British Rail

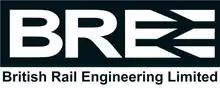
Variant logo used on rolling stock and corporate sales

Incorporated on 31 October 1969, British Rail Engineering Limited (BREL) was a wholly owned railway systems engineering subsidiary of the British Railways Board. Created through the Transport Act 1968, to manage BR's thirteen workshops, it replaced the British Rail Workshops Division, which had existed since 1948. The works managed by BREL were Ashford, Crewe, Derby Locomotive Works, Derby Litchurch Lane, Doncaster, Eastleigh, Glasgow, Horwich Foundry, Shildon, Swindon, Temple Mills, Wolverton and York. BREL began trading in January 1970. During 1989, BREL was sold to a consortium of Asea Brown Boveri and Trafalgar House.